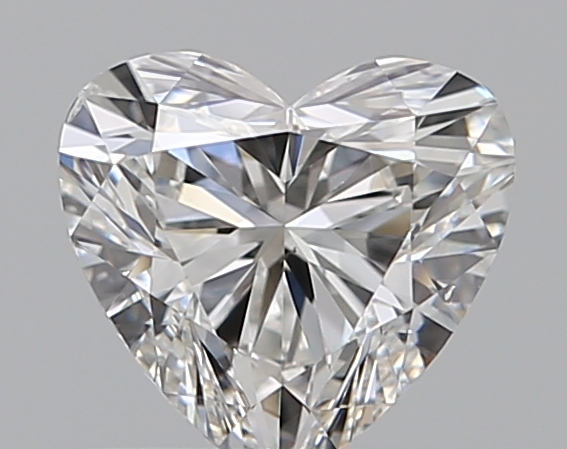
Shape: heart
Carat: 0.68
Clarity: VS2
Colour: G
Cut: VG
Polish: EX
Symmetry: VG
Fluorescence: N
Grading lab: GIA
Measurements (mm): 5.46 x 5.82 x 3.49